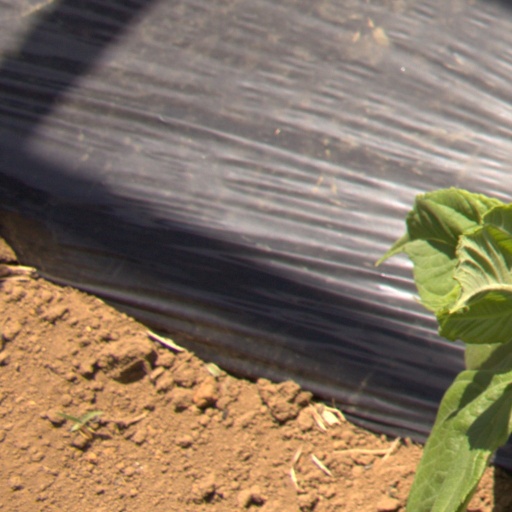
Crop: Jerusalem artichoke